Siege of St. John's

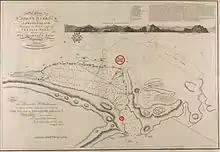
This 1798 map of St. John's includes defences that were erected in later years. Fort William and the South Castle have been highlighted.

St. John's was under the command of Lieutenant John Moody, with Lieutenant Robert Latham, a military engineer and mason, as his second in command. The principal defences of St. John's were Fort William, a stone fortification on the north side of the harbour built after the French expedition of 1696, and the South Castle, a stone fort on the south side of The Narrows which commanded the harbour entrance. Moody had put Latham in command of South Castle, while he commanded at Fort William. The combined defense force numbered between 50 and 60 men, with about a dozen under Latham's command.